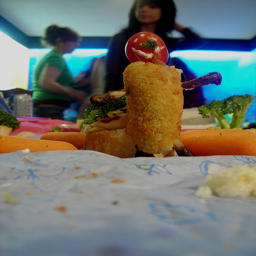
a table filled with assorted food like sandwiches and a tomato
A figure made of a food standing near a pile of food.
Several people standing behind an assortment of food.
A fish stick dressed up as a person with tomato and broccoli.
A fried piece of food with a tomato on it is in front of two people in the background.